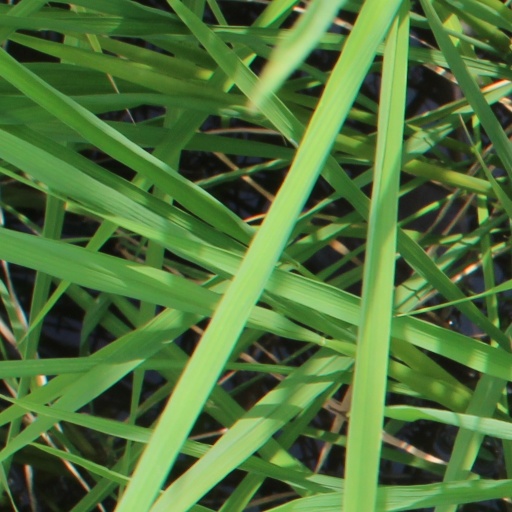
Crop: rice